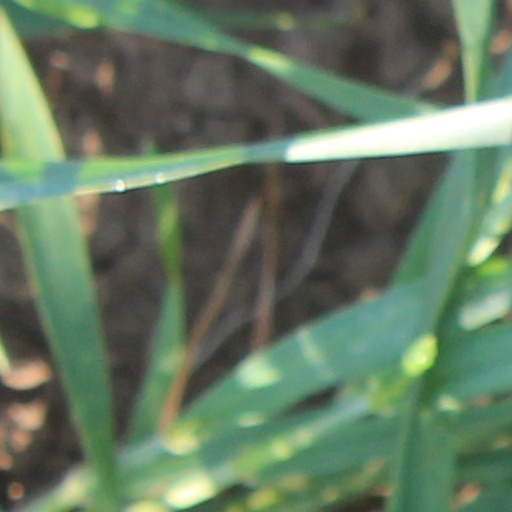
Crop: wheat